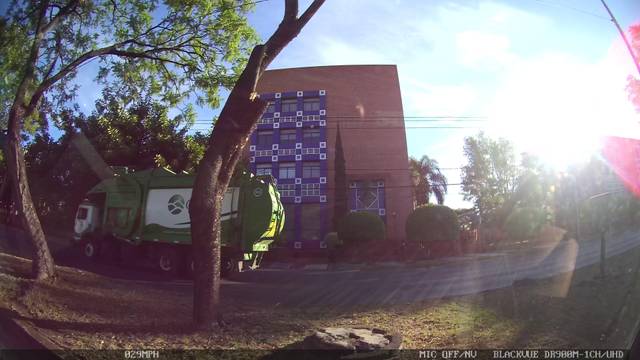
Region: Mexico
Coordinates: 20.665, -103.372